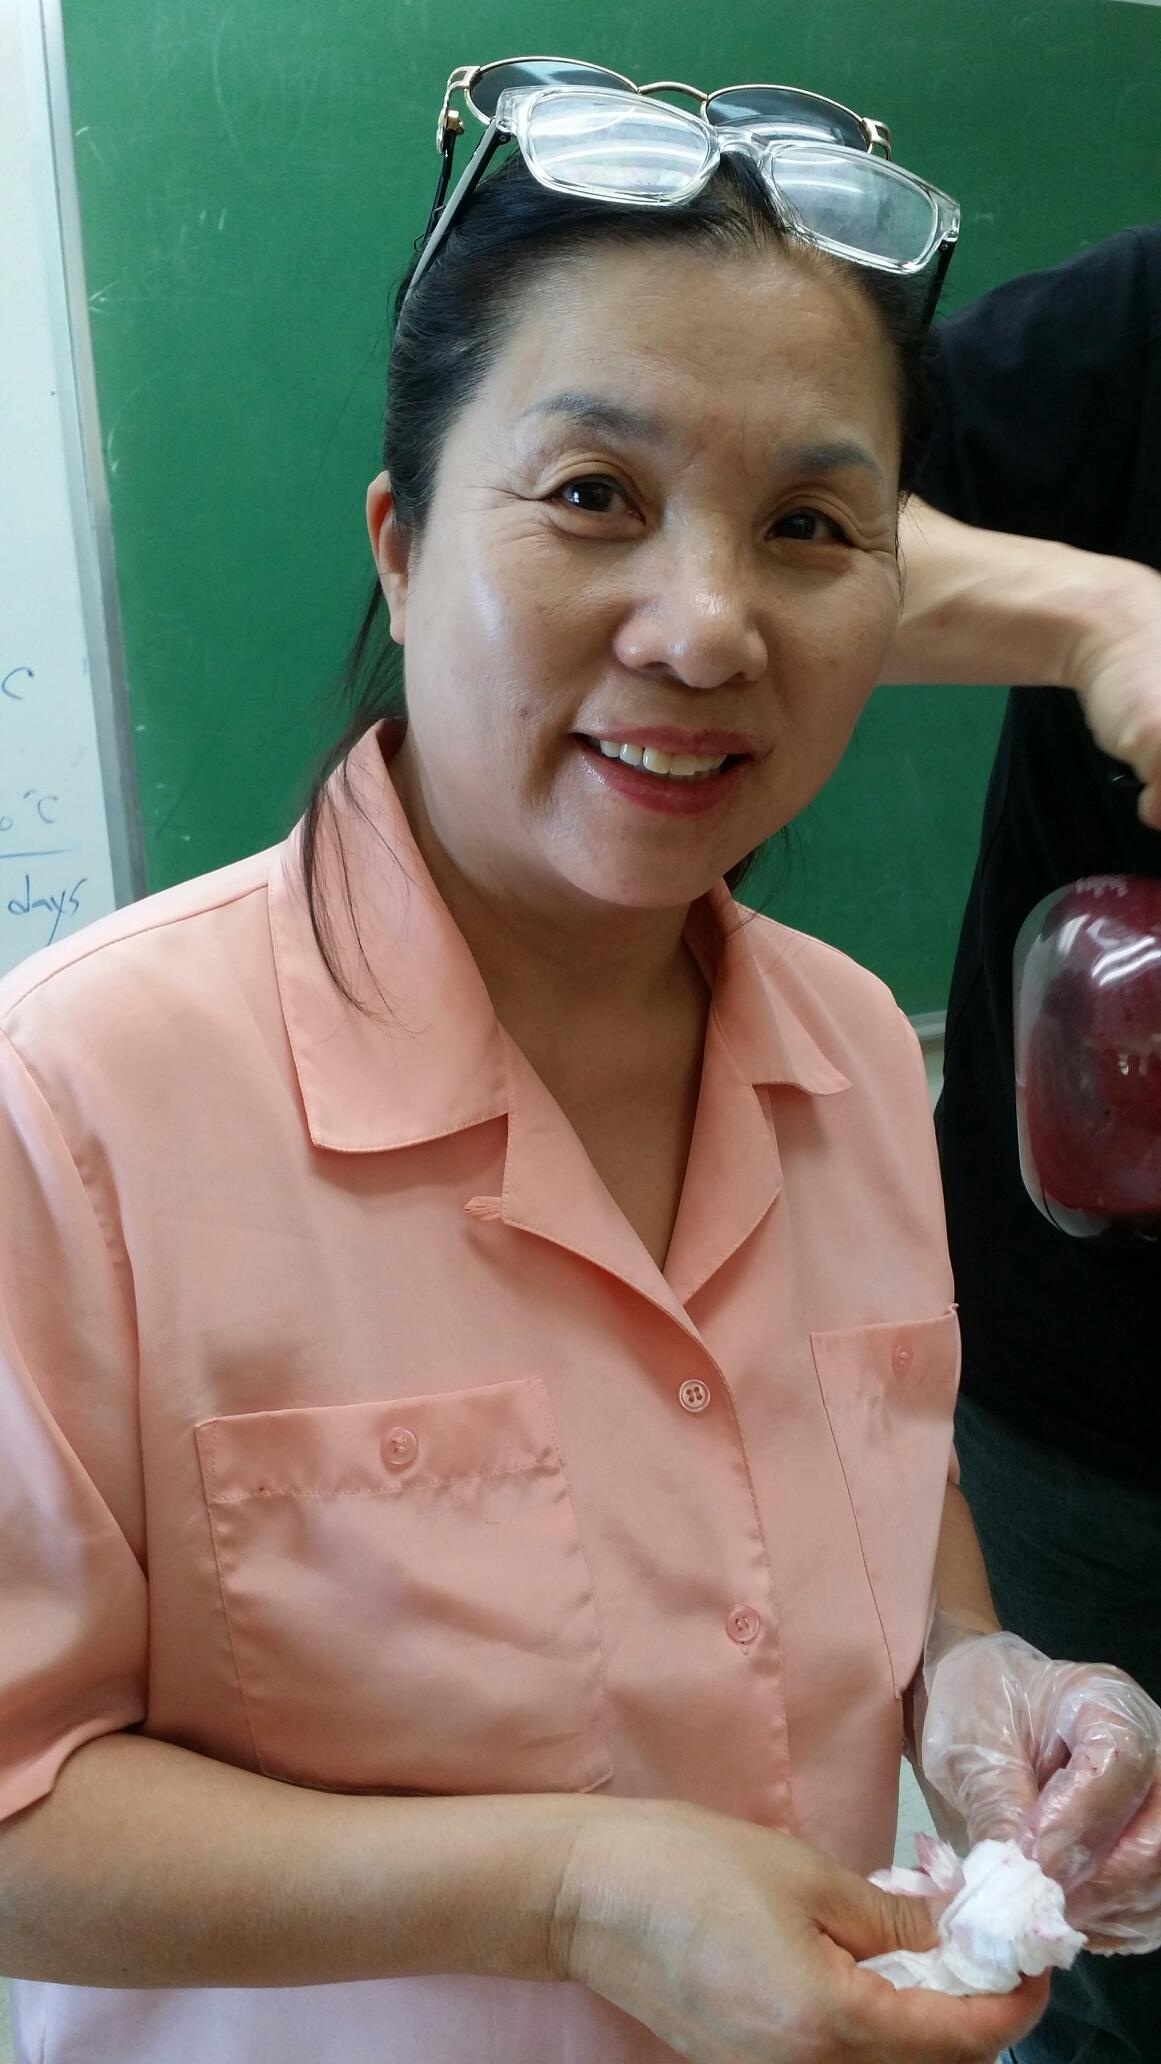
person, portrait, child, lady, facial expression, smile, mouth, 2015, face, nose, infant, eye, head, skin, organ, jaun and lectures, counsel